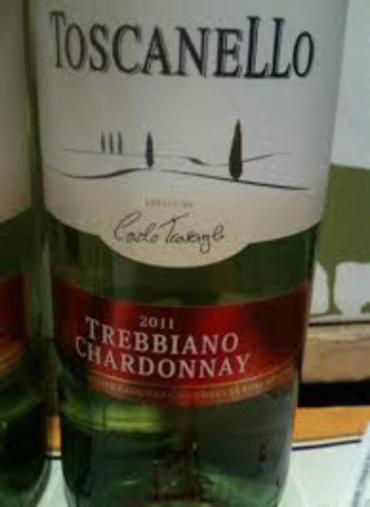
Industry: Necessities